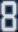
Number: 8